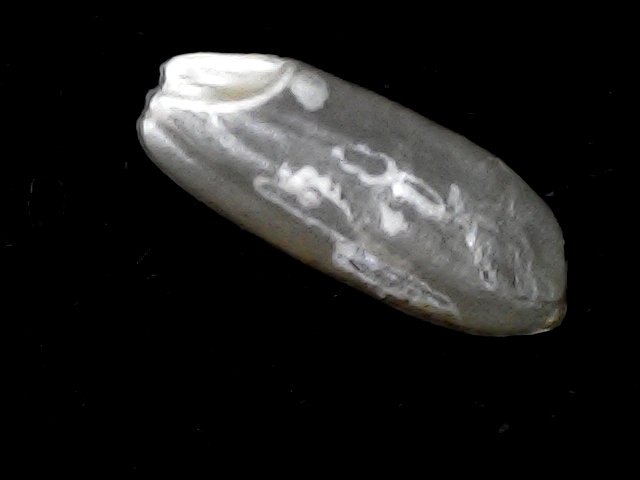
Rice variety: BD51